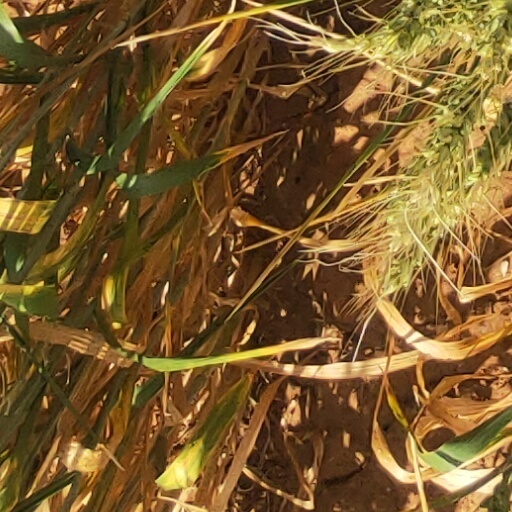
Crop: wheat